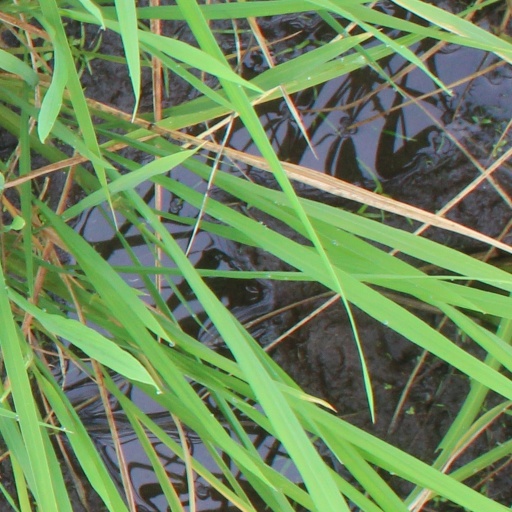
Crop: rice